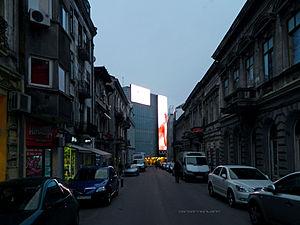
La Calea Moșilor est une des plus vieilles avenues de Bucarest. Son début est à Strada Bărătiei et le fin à Piaţa Obor avec une longueur de 2660 mètres.